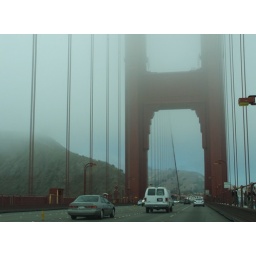
golden gate bridge in the fog